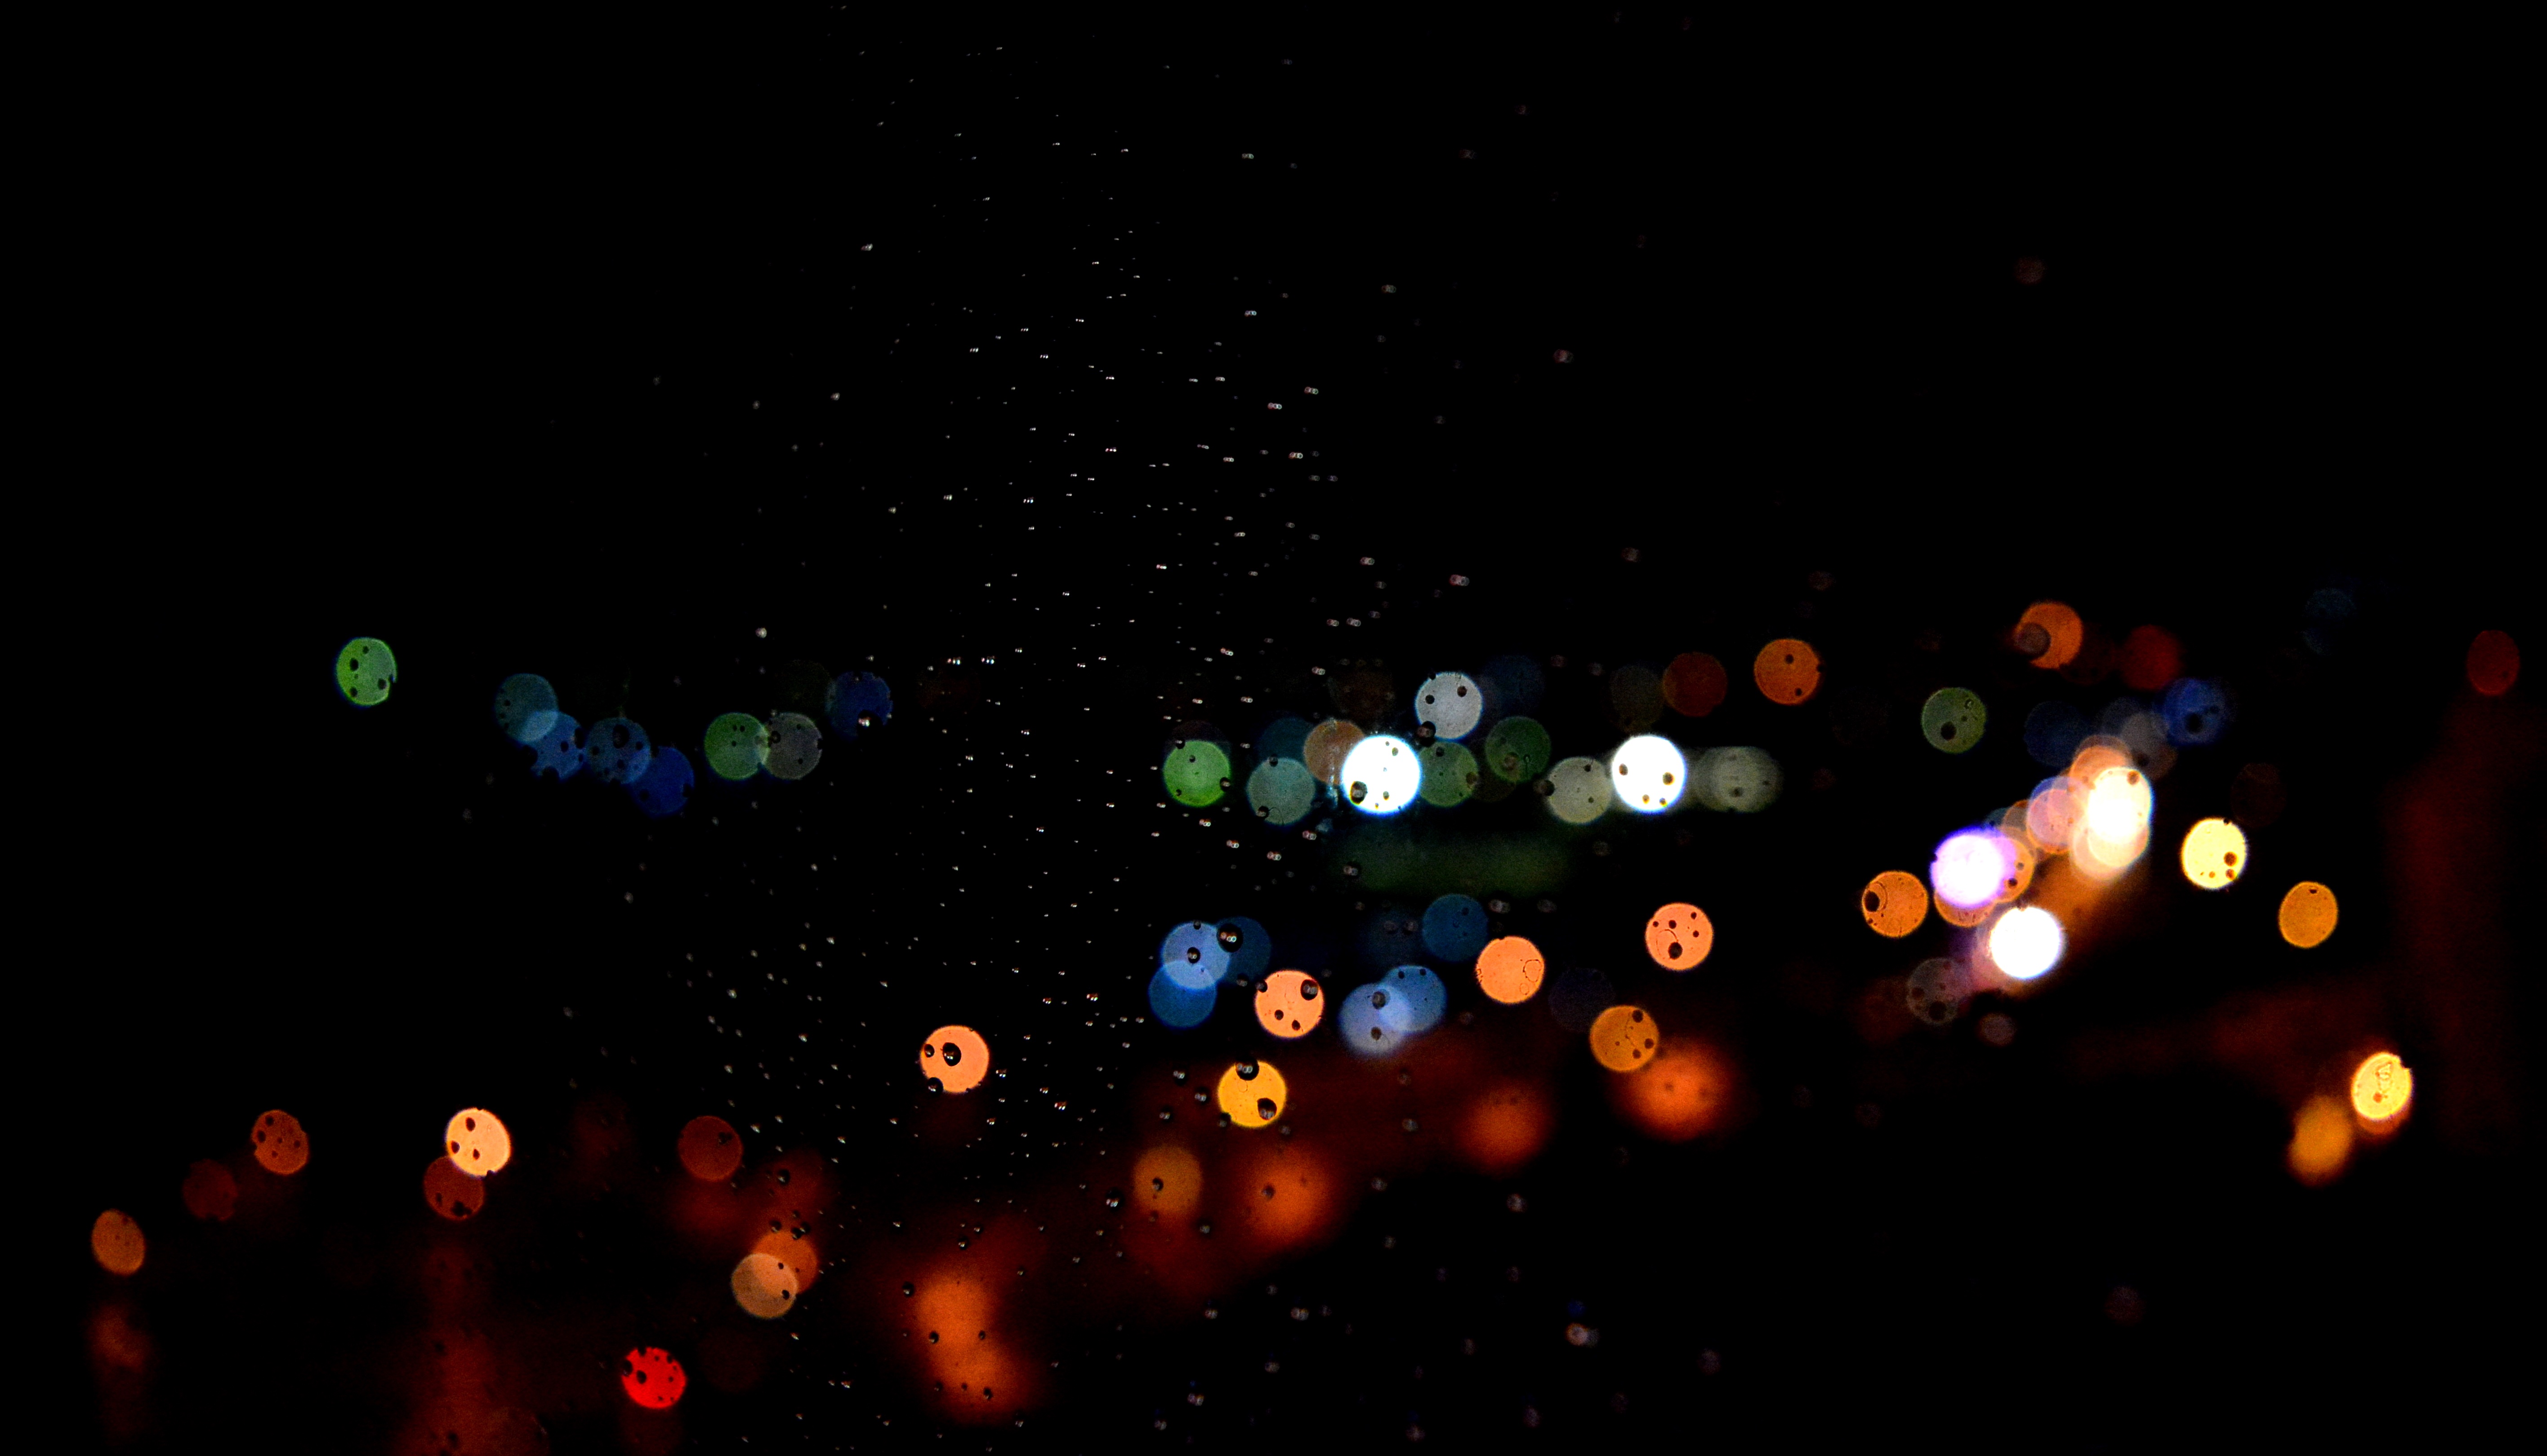
light, night, darkness, circle